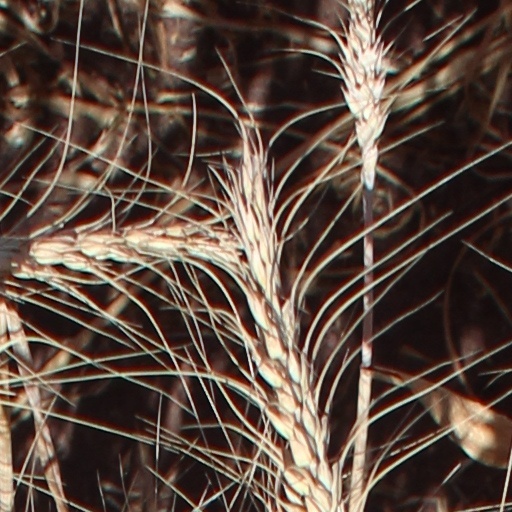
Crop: wheat